Calanda Bräu

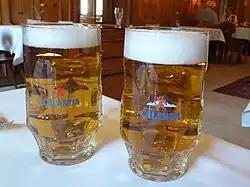
Calanda beer served in Tiefencastle

Calanda Bräu (German for "Calanda Brew") is a brewery in Chur, in the Canton of Graubünden, Switzerland, owned by Heineken N.V. Its lagers, brewed using Alpine spring water, are available across Switzerland.